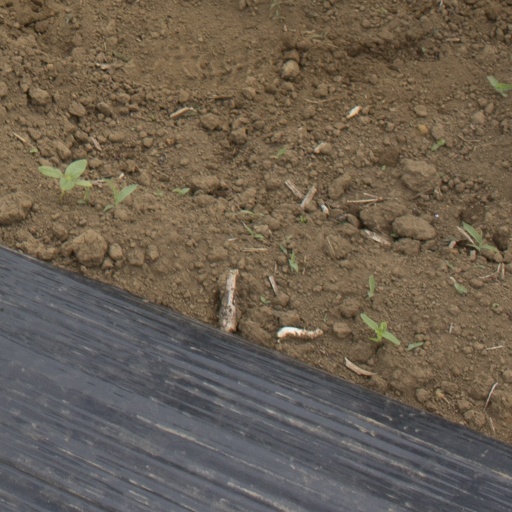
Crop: Jerusalem artichoke